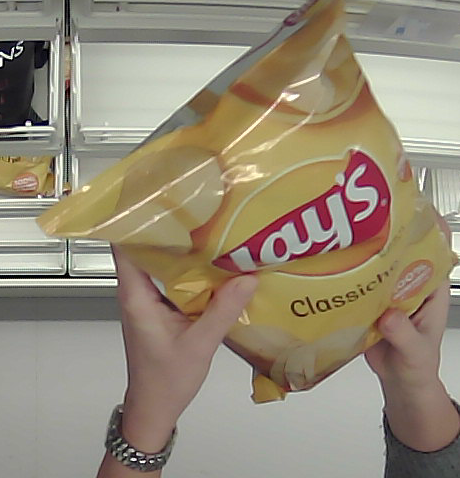
Product: lays_classic